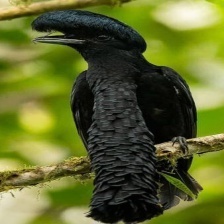
Species: UMBRELLA BIRD
Scientific name: CEPHALOPTERUS